India–South Korea relations

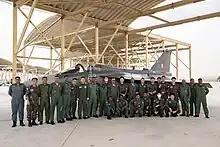
Indian Air Force and Republic of Korea Air Force personnel together during exercise Desert Flag held in UAE.

In July 2018, South Korean president Moon Jae-in and Indian prime minister Narendra Modi jointly inaugurated Samsung Electronics's smartphone assembly factory in Noida, the largest such factory in the world.